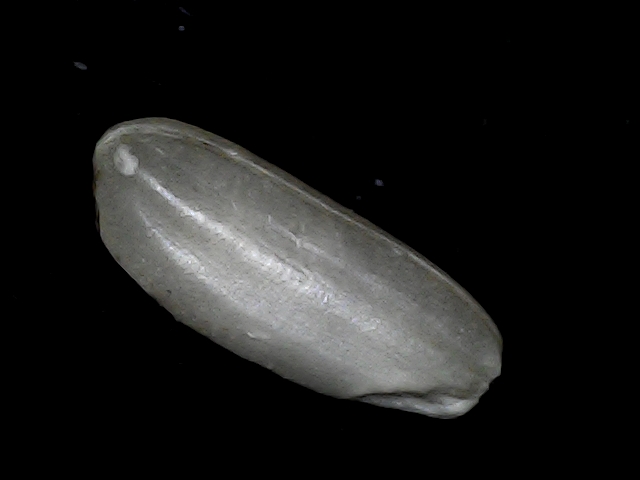
Rice variety: BD49